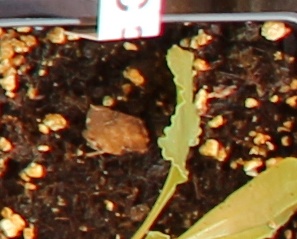
Label: Sugar beet